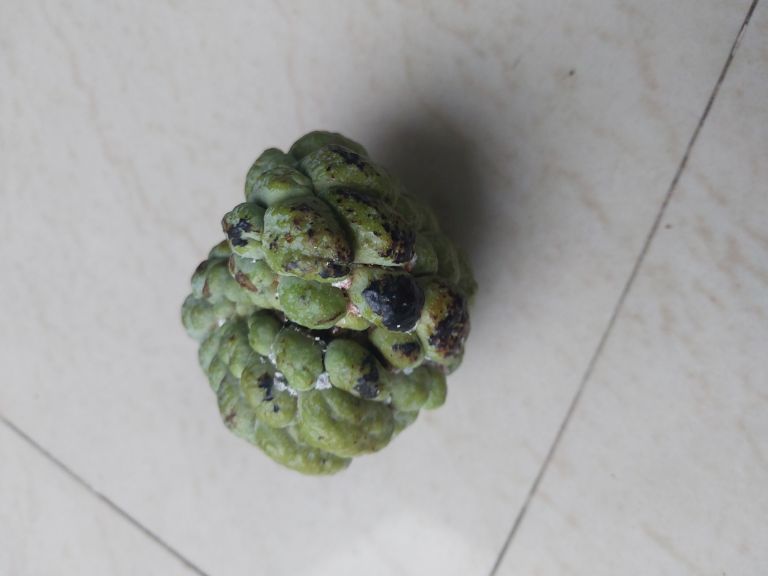
Disease label: Blank Canker